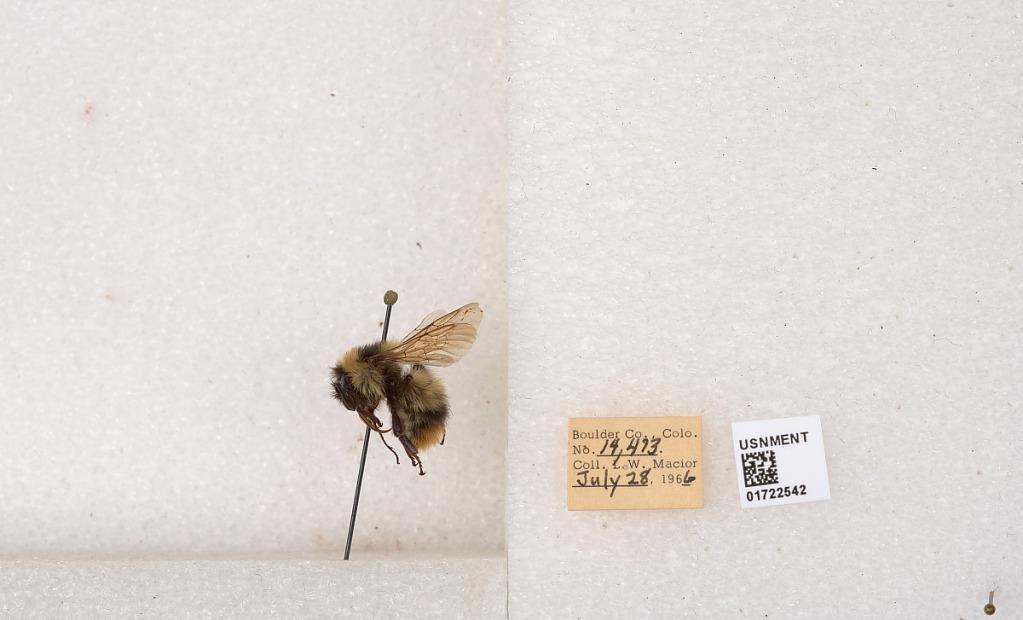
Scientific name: Bombus kirbyellus
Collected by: L. Macior
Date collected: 1966-7-28
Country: United States
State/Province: Colorado
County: Boulder
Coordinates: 40.0925, -105.358